Culture of Bhutan

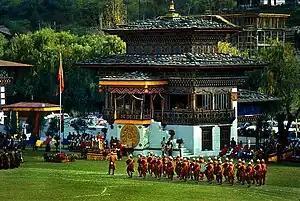
Changlimithang Stadium, during a parade.

Archery is the national sport in Bhutan, and competitions are held regularly in most villages. It differs from Olympic standards in technical details, such as the placement of the targets and atmosphere. There are two targets placed over 100 m apart and teams shoot from one end of the field to the other. Each member of the team shoots two arrows per round.